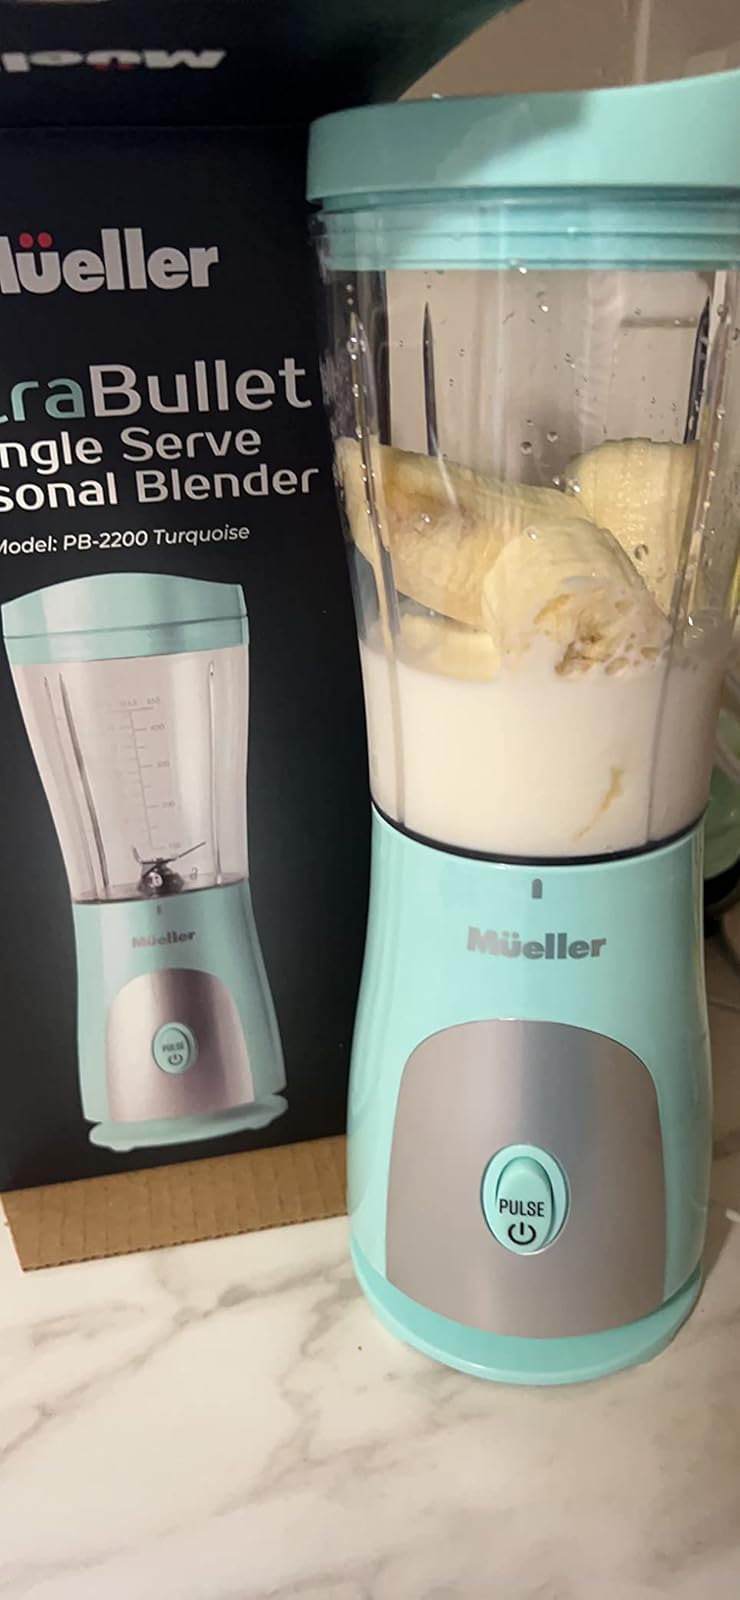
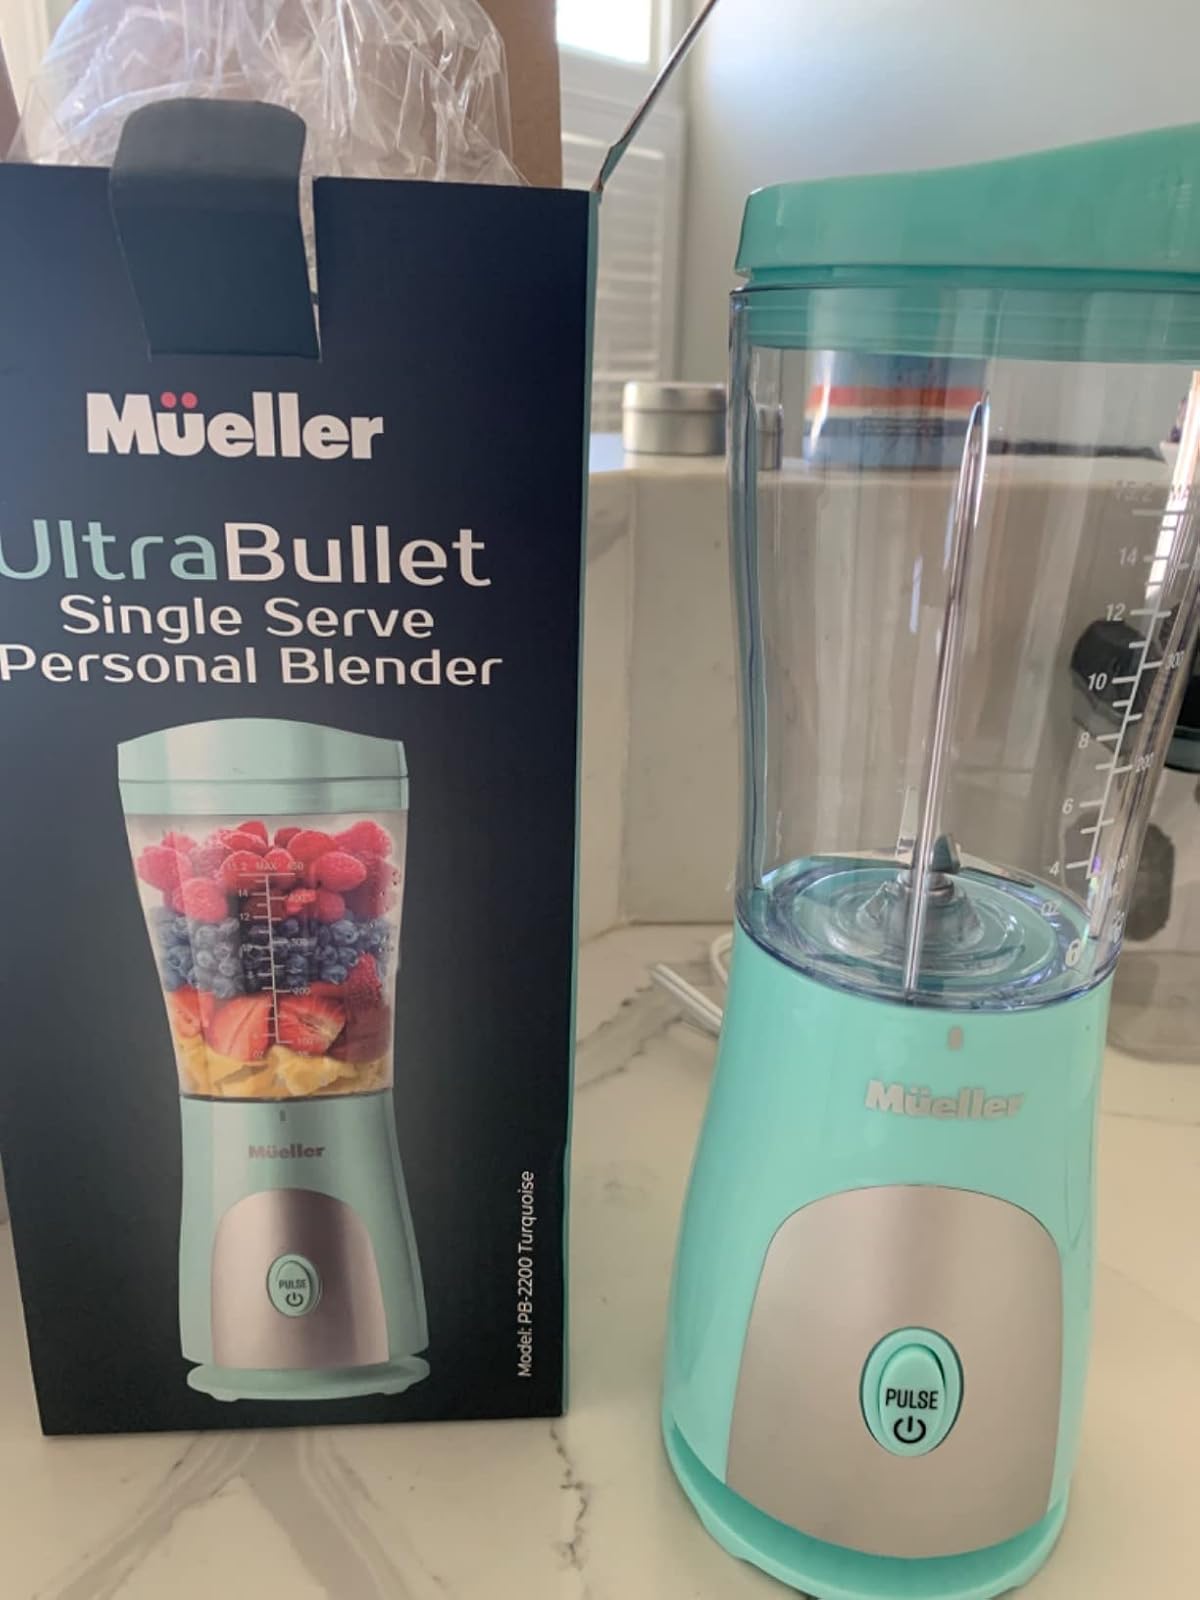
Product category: items_blender
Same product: yes